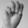
ASL letter: M